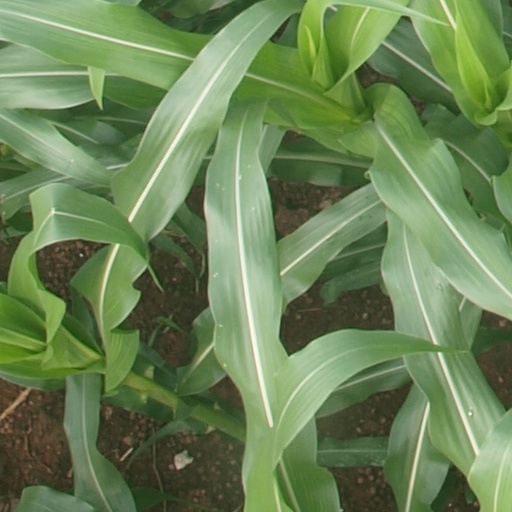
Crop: maize; corn